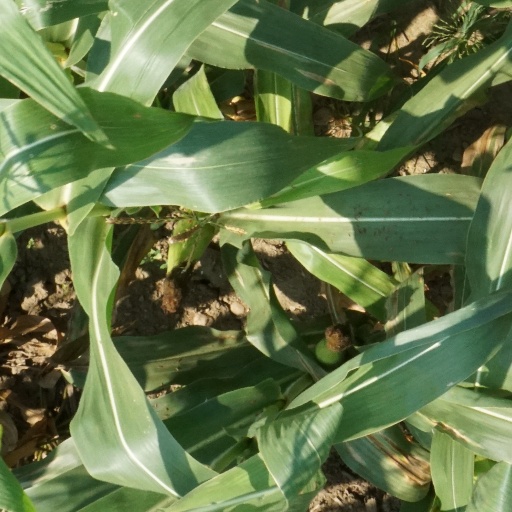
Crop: maize; corn